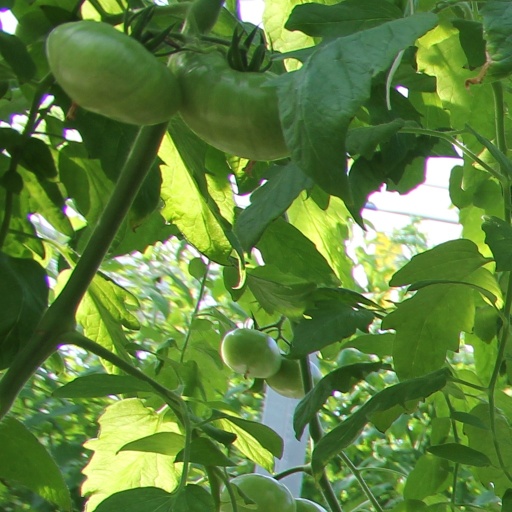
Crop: tomato